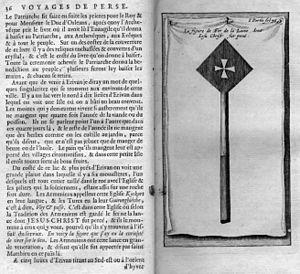
La Sainte Lance est l’une des reliques de la Passion du Christ. Elle est considérée comme étant l’arme qui aurait percé le flanc droit de Jésus lors de sa crucifixion.